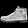
Label: Ankle boot